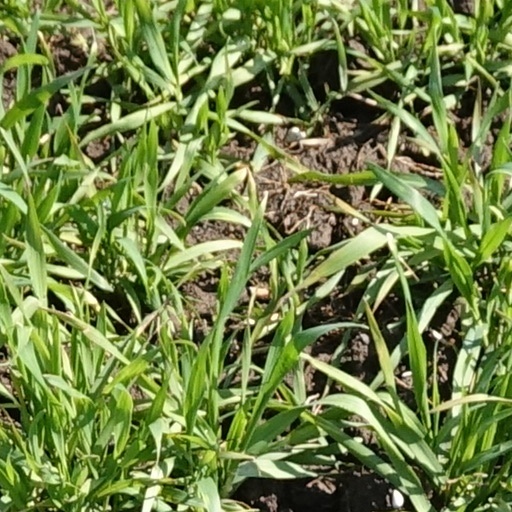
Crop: wheat